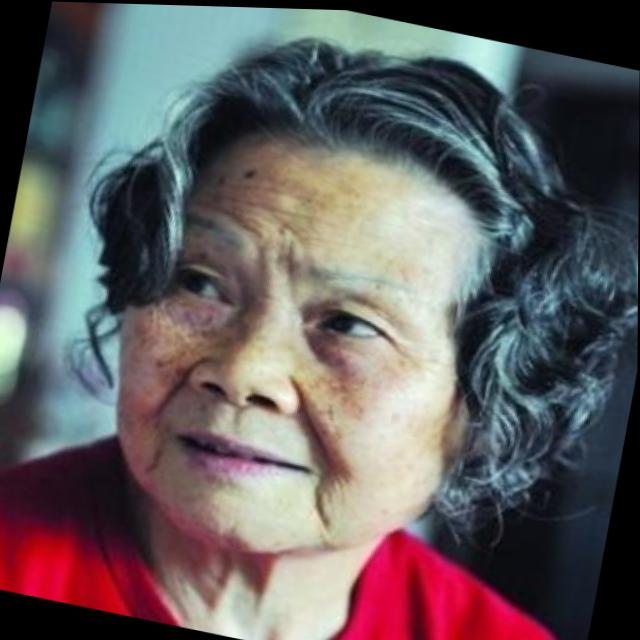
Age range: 65+